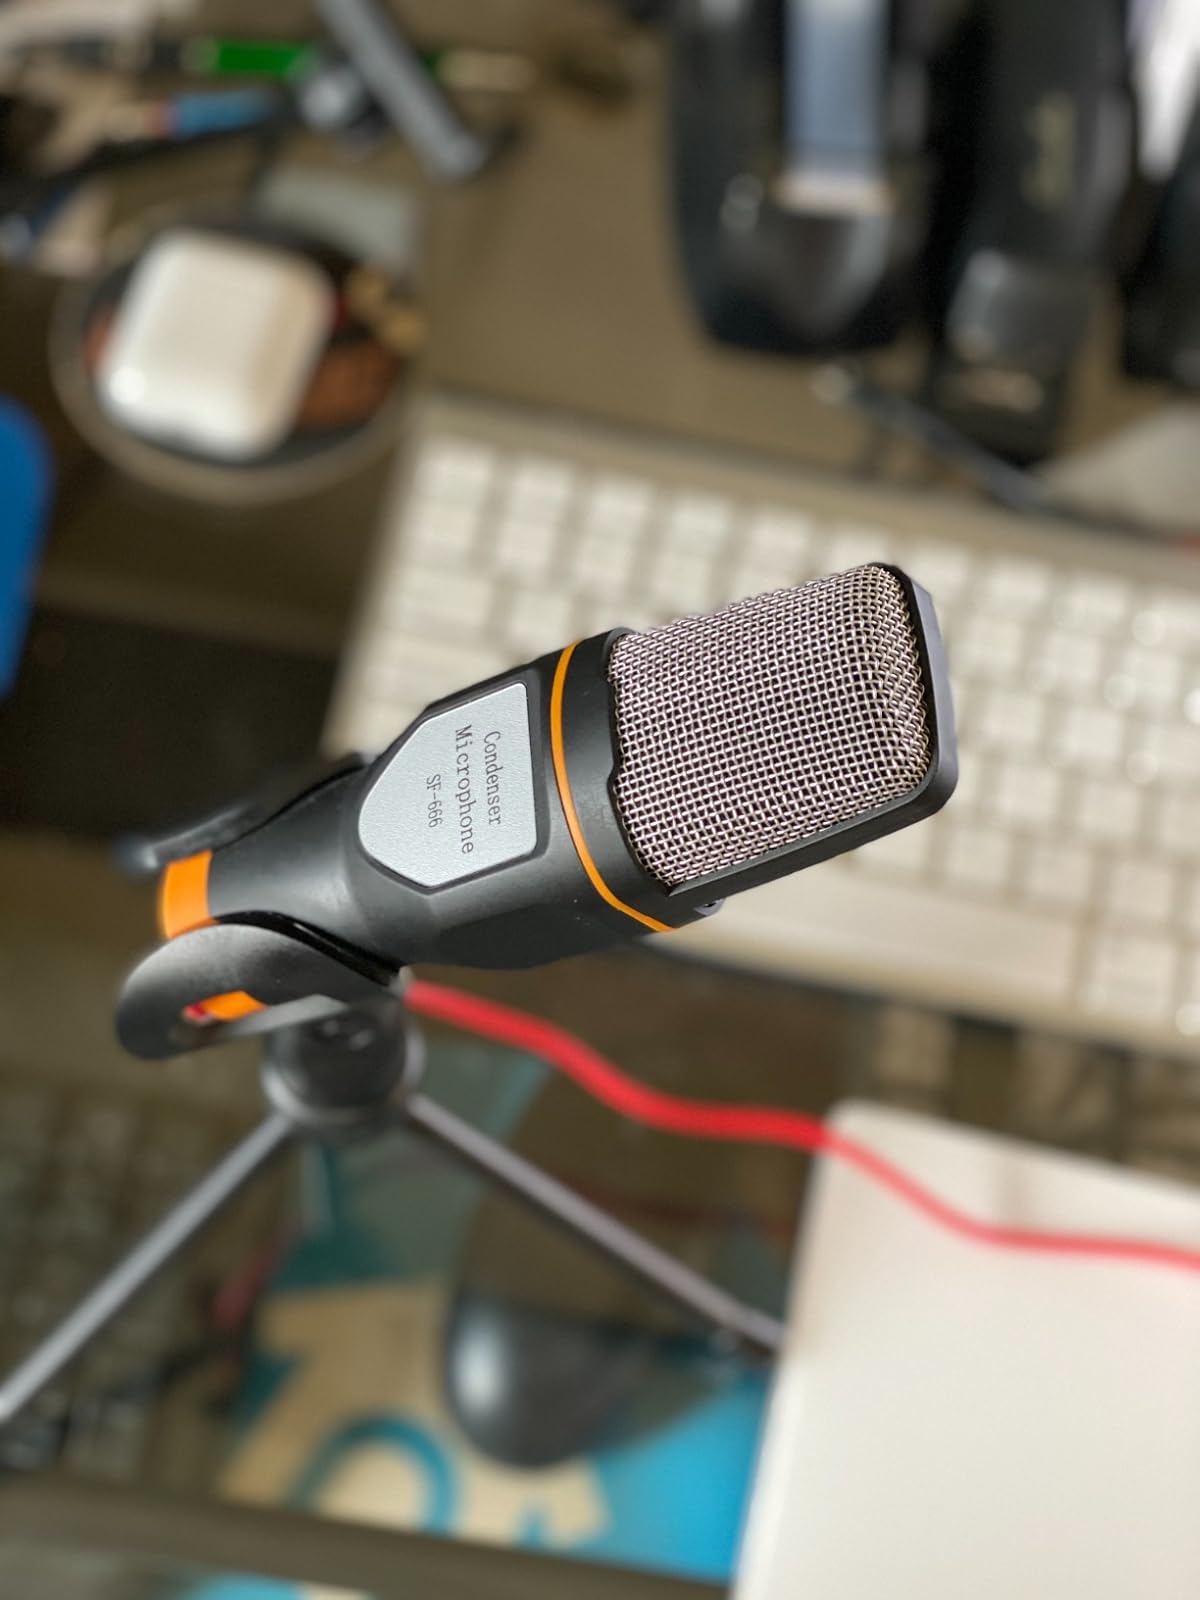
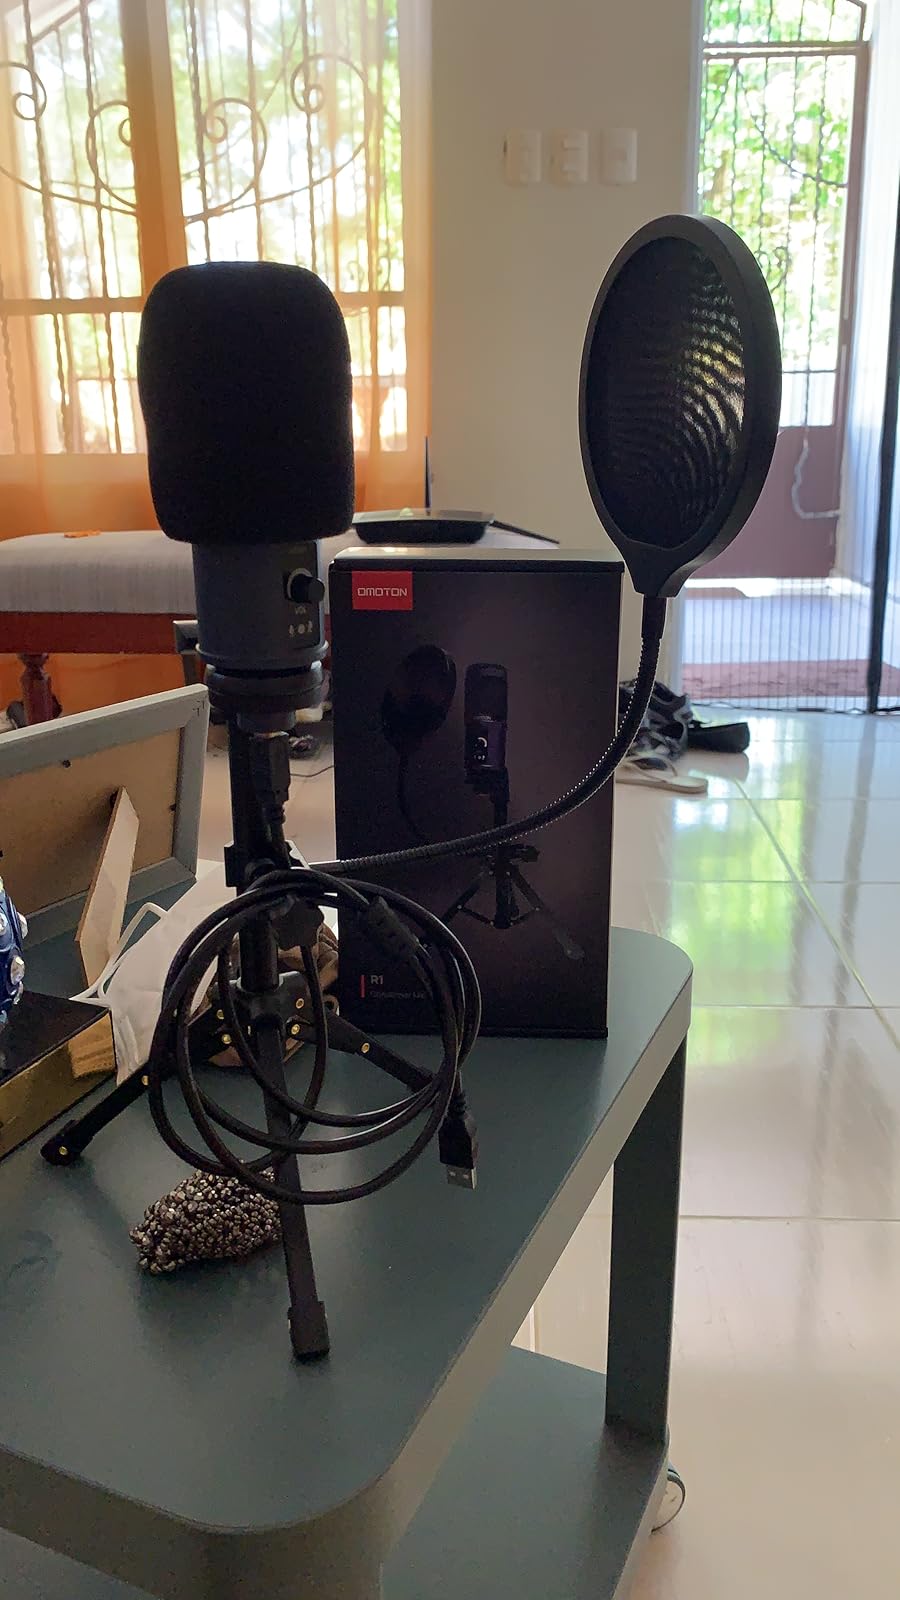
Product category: microphone
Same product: no